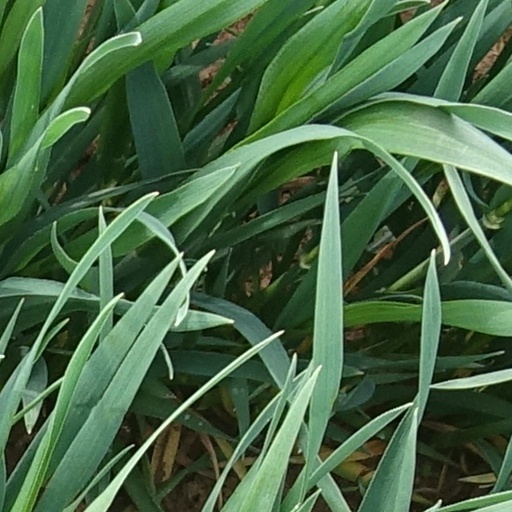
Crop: wheat